John Henry Knight (inventor)

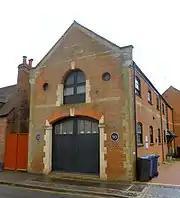
The former Elliot Works on Farnham's West Street where Knight's petrol driven vehicle was built in 1895

Although best remembered for his car and his driving, he had, for many years, been an inventor and a designer of steam-powered machines, which he used for agricultural work and early road transport.